List of birds of Panama

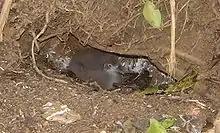
Sargasso shearwater chick; this species breeds on Tiger Cays off the Caribbean coast.

Order: PhaethontiformesFamily: Phaethontidae